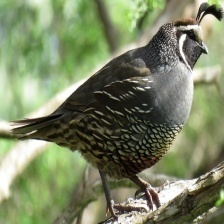
Species: CALIFORNIA QUAIL
Scientific name: CALLIPEPLA CALIFORNICA
ImageNet parent category: quail